Anne Jones (writer)

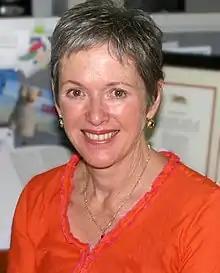
Anne Jones at the offices of ToadShow in 2011.

Anne Patricia Jones (born 28 July 1955) is an Australian writer, editor, and administrator. She was a company director, managing partner and company chair of ToadShow Pty Ltd, a Brisbane-based design company. In 1981, she was co editor of "Semper Floreat" the University of Queensland student newspaper.